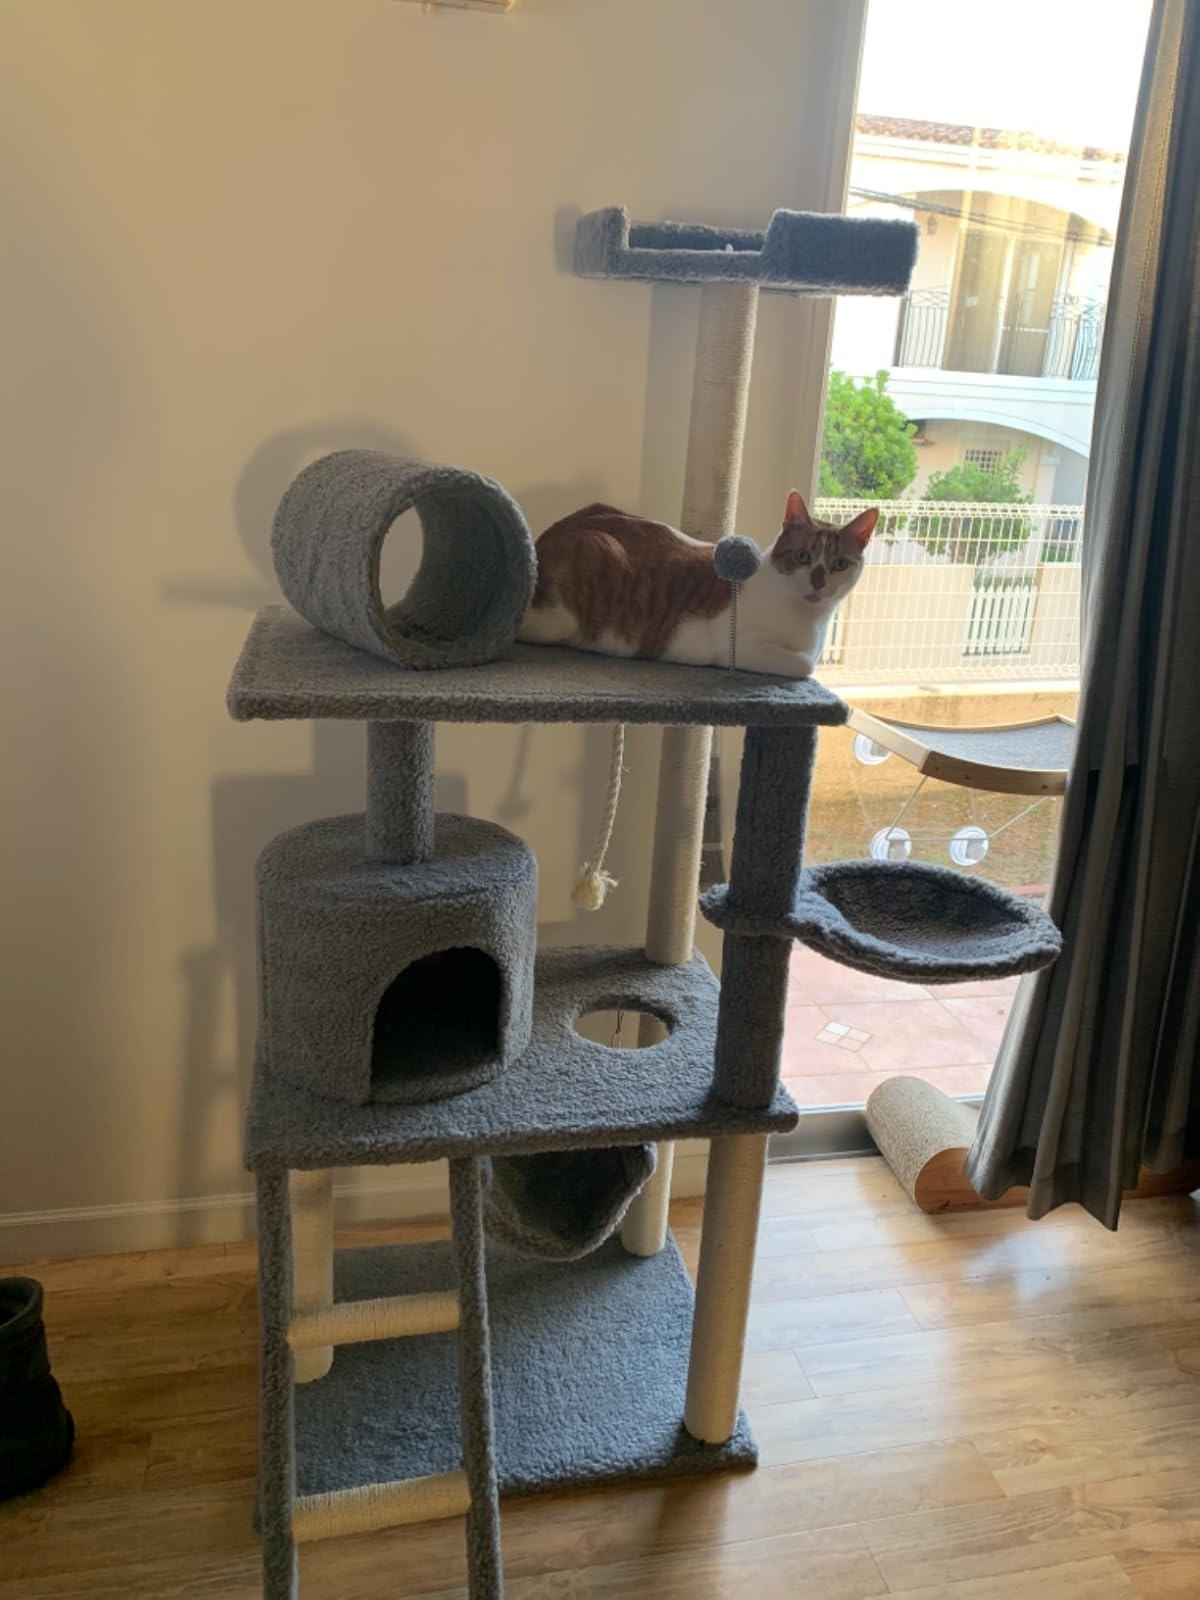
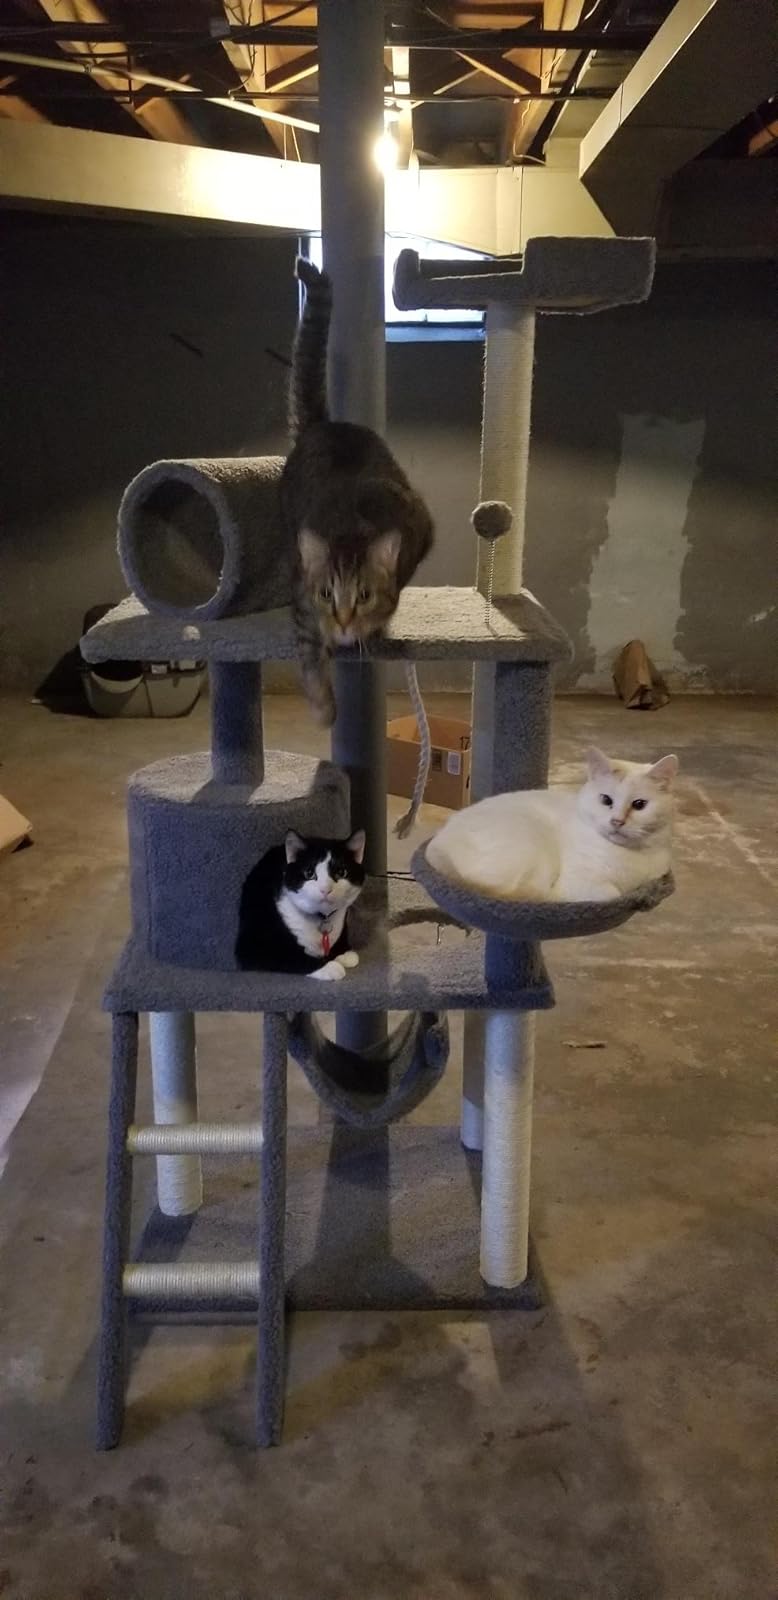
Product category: items_cat tree
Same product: yes